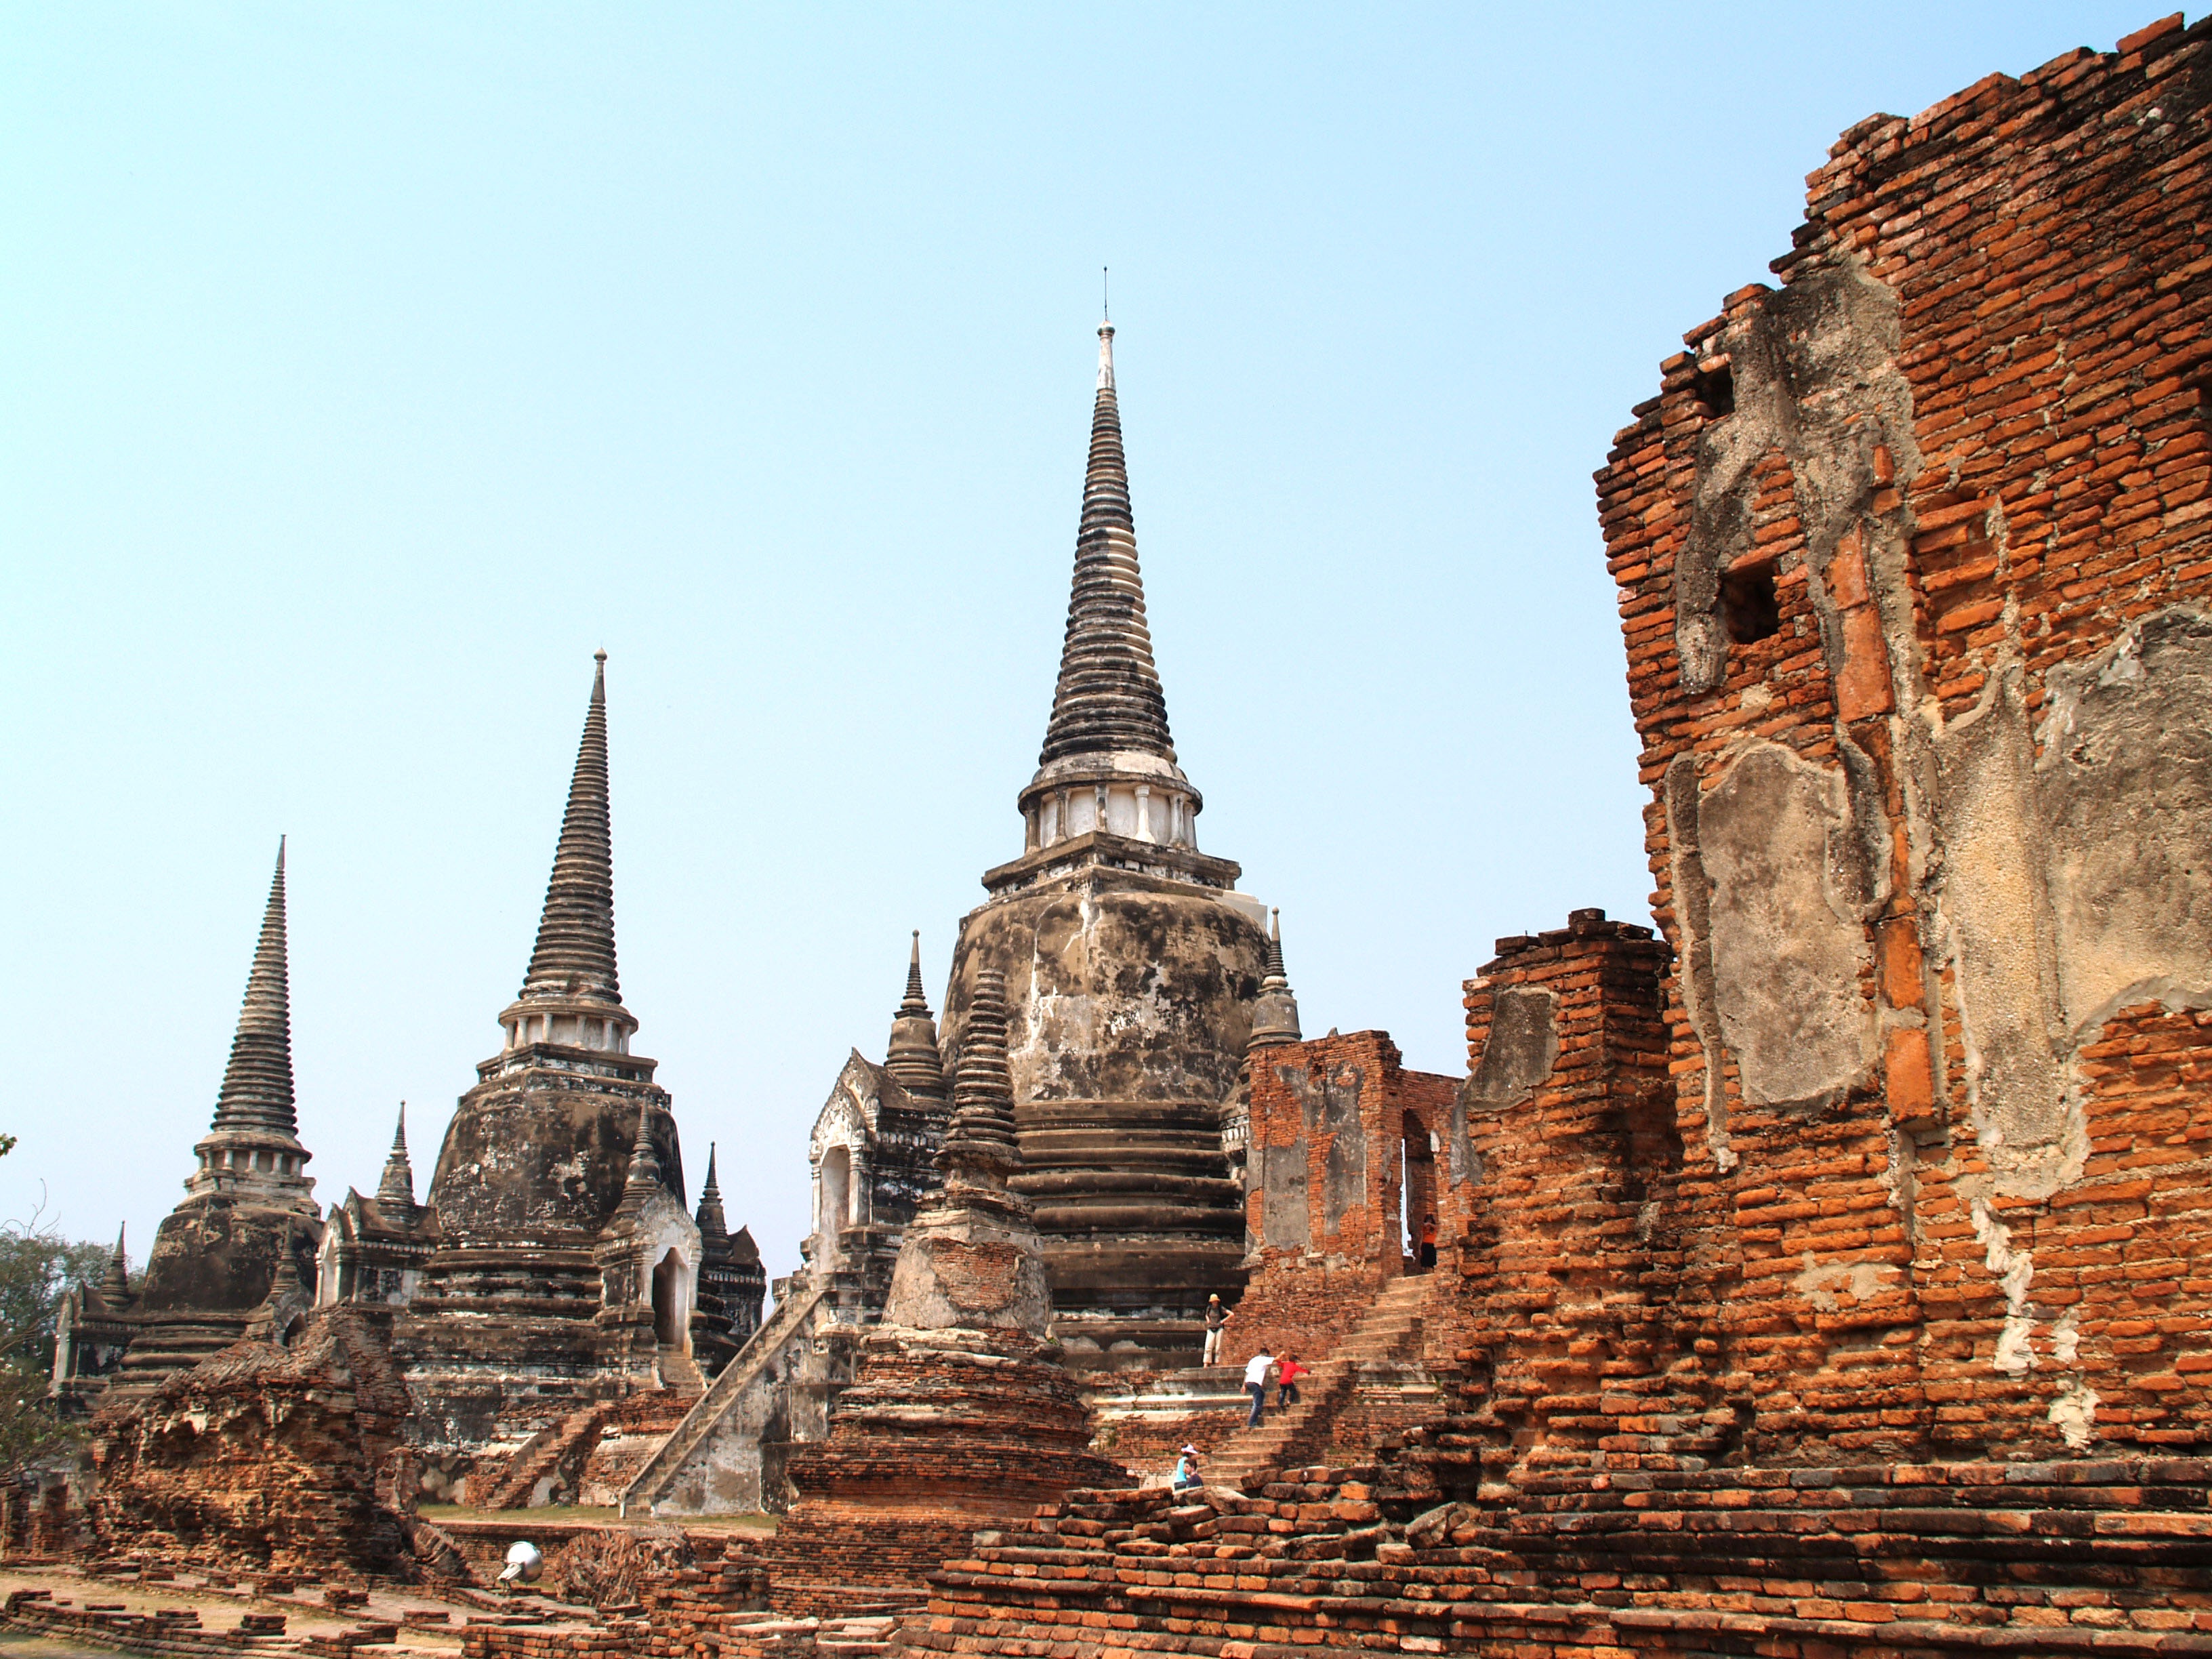
mountain, architecture, sky, roof, building, old, travel, asian, statue, golden, high, tower, symbol, buddhist, buddhism, religion, ancient, landmark, tourism, place of worship, thailand, majestic, spiritual, siam, sculpture, religious, king, gold, temple, ornate, bright, monastery, mount, buddha, culture, history, worship, famous, royal, bangkok, oriental, thai, traditional, rama, pagoda, wat, ayutthaya, southeast, spirituality, ethnicity, archaeological site, unesco world heritage site, hindu temple, historic site, ancient history